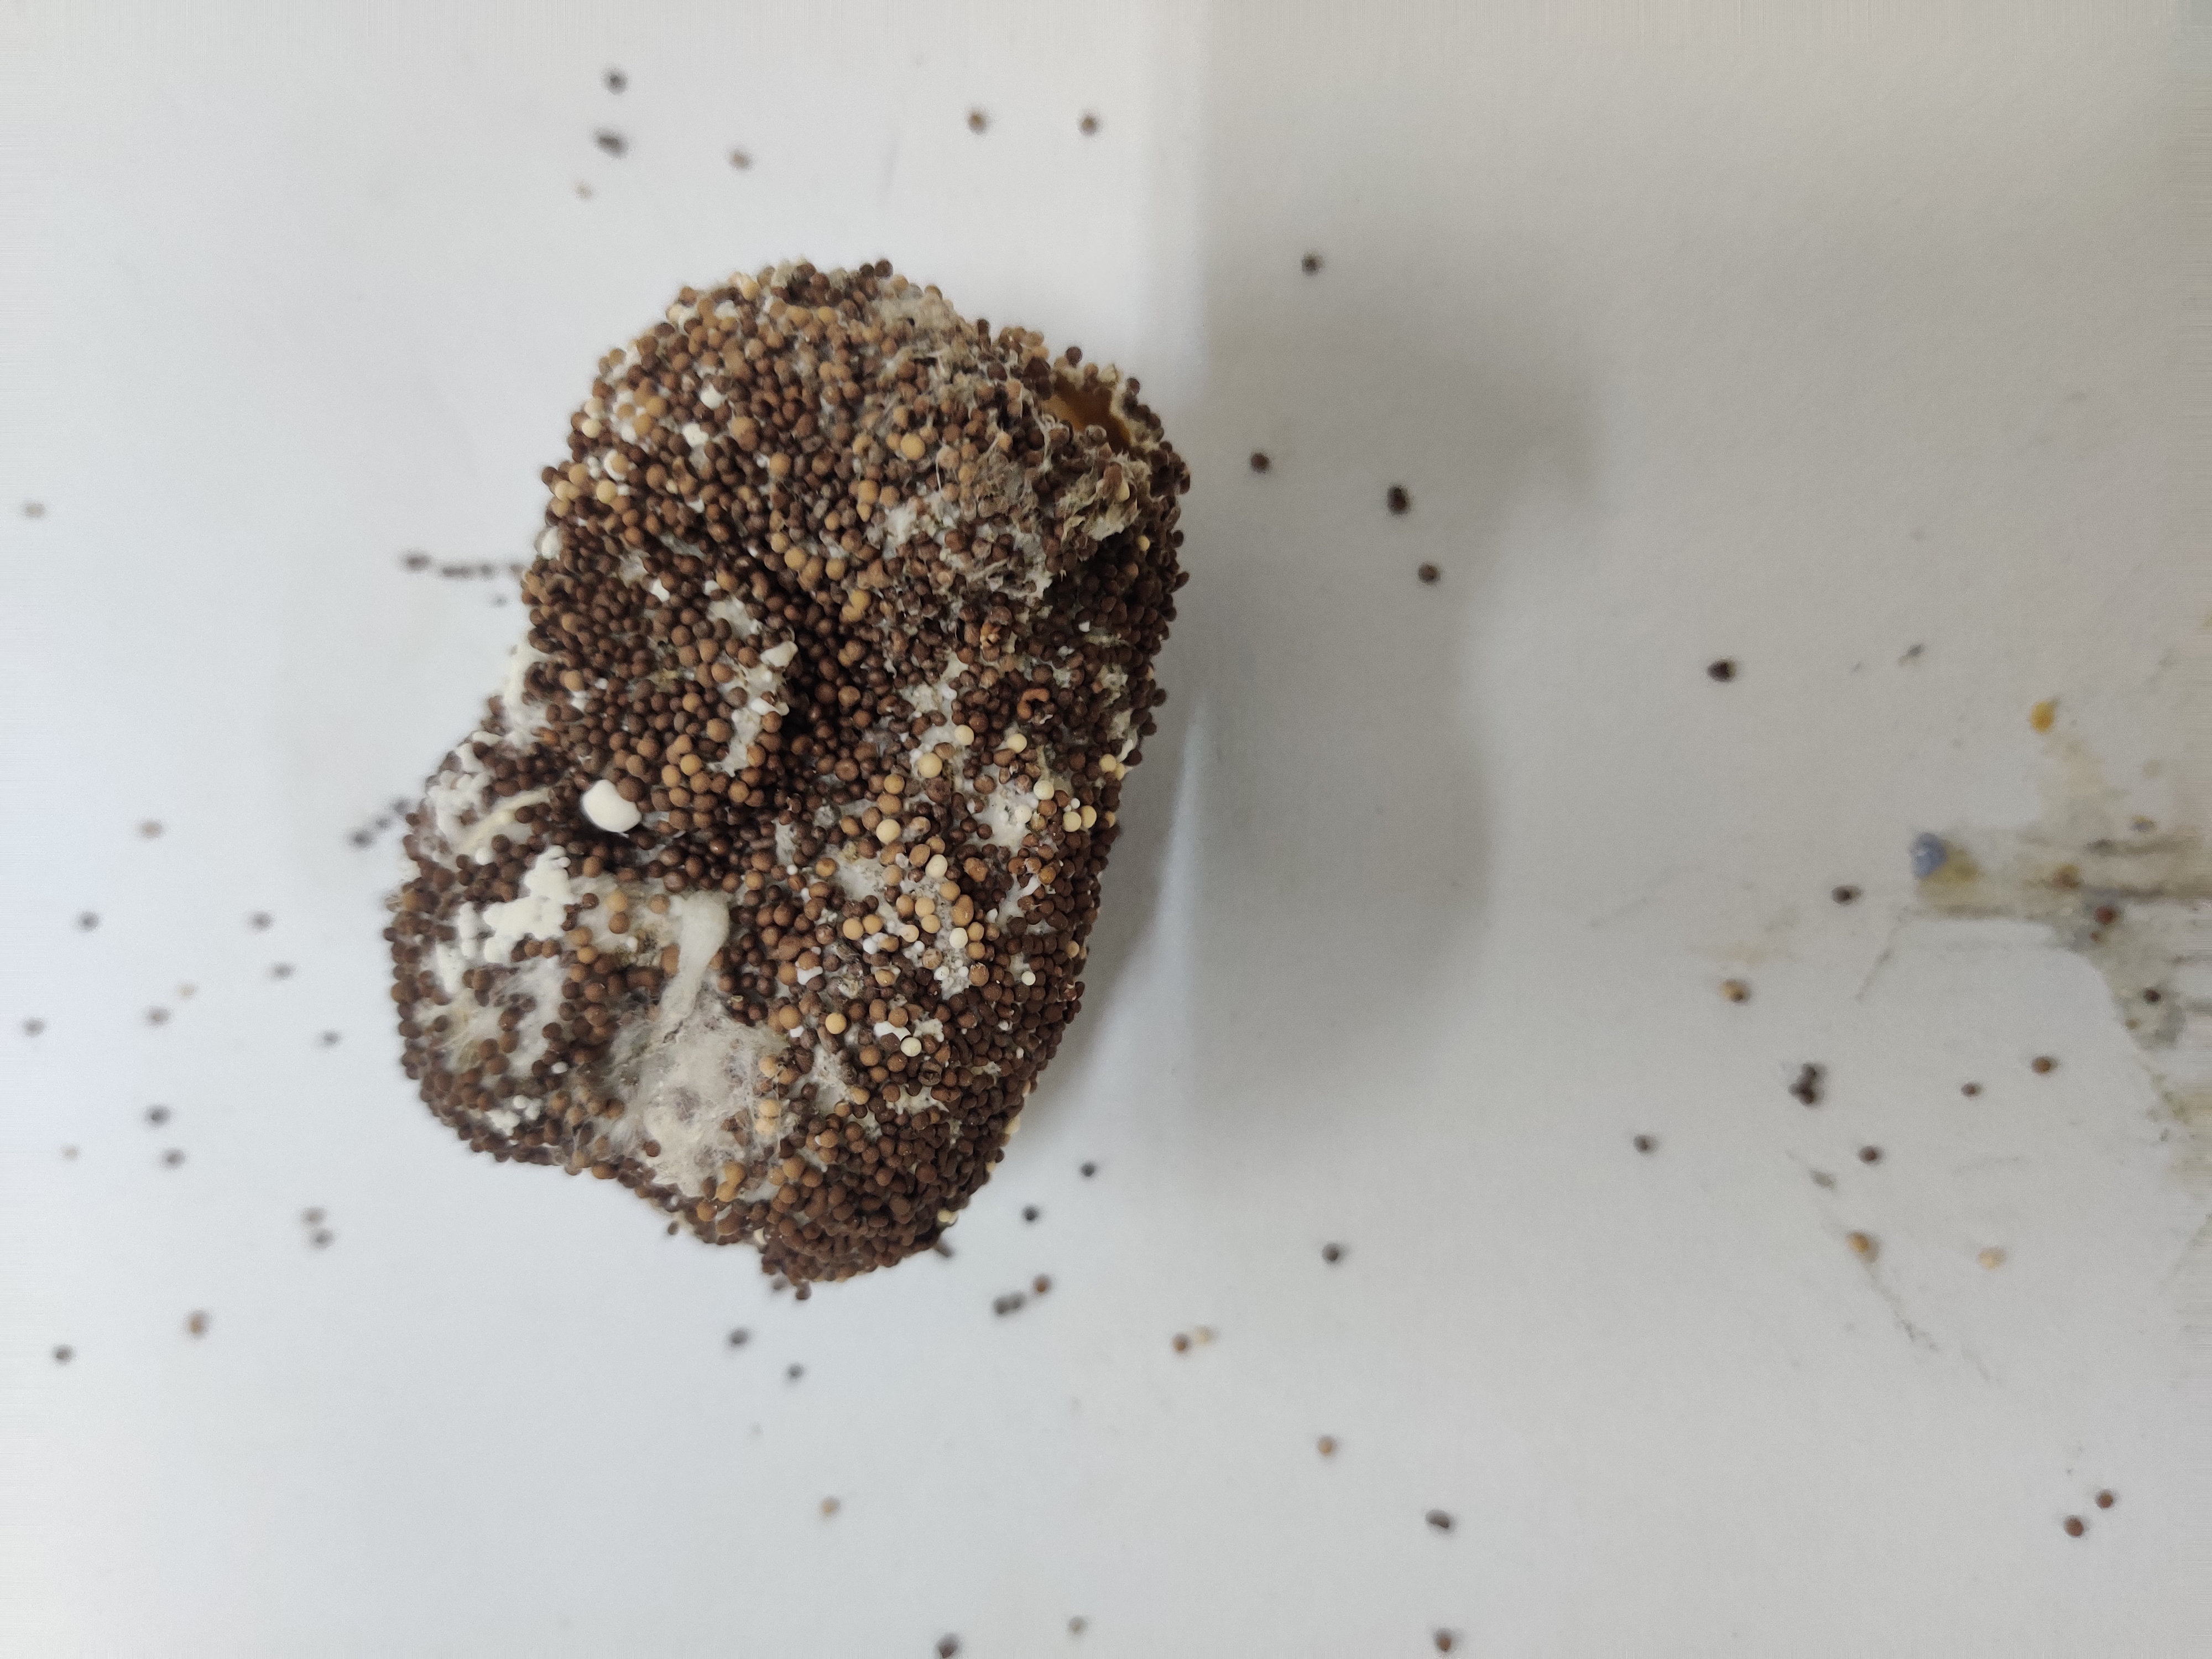
Crop: Spiny Gourd
Condition: Damaged